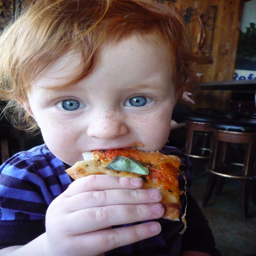
A young kid with big blue eyes takes a bite of food.
a small child eats a slice of pizza
The little boy's eyes are fixed on the camera while chomping on pizza.
A young boy holding a piece of pizza up to his mouth.
a little kid eating a slice of pizza